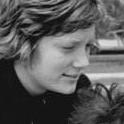
Age: 18